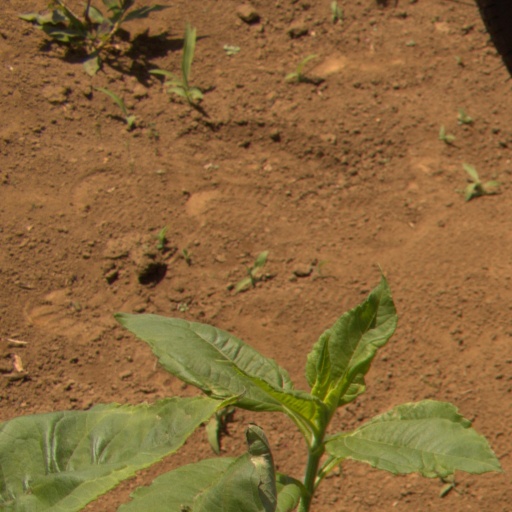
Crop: Jerusalem artichoke